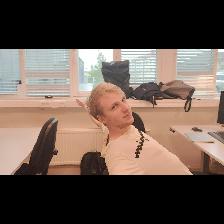
Label: Human